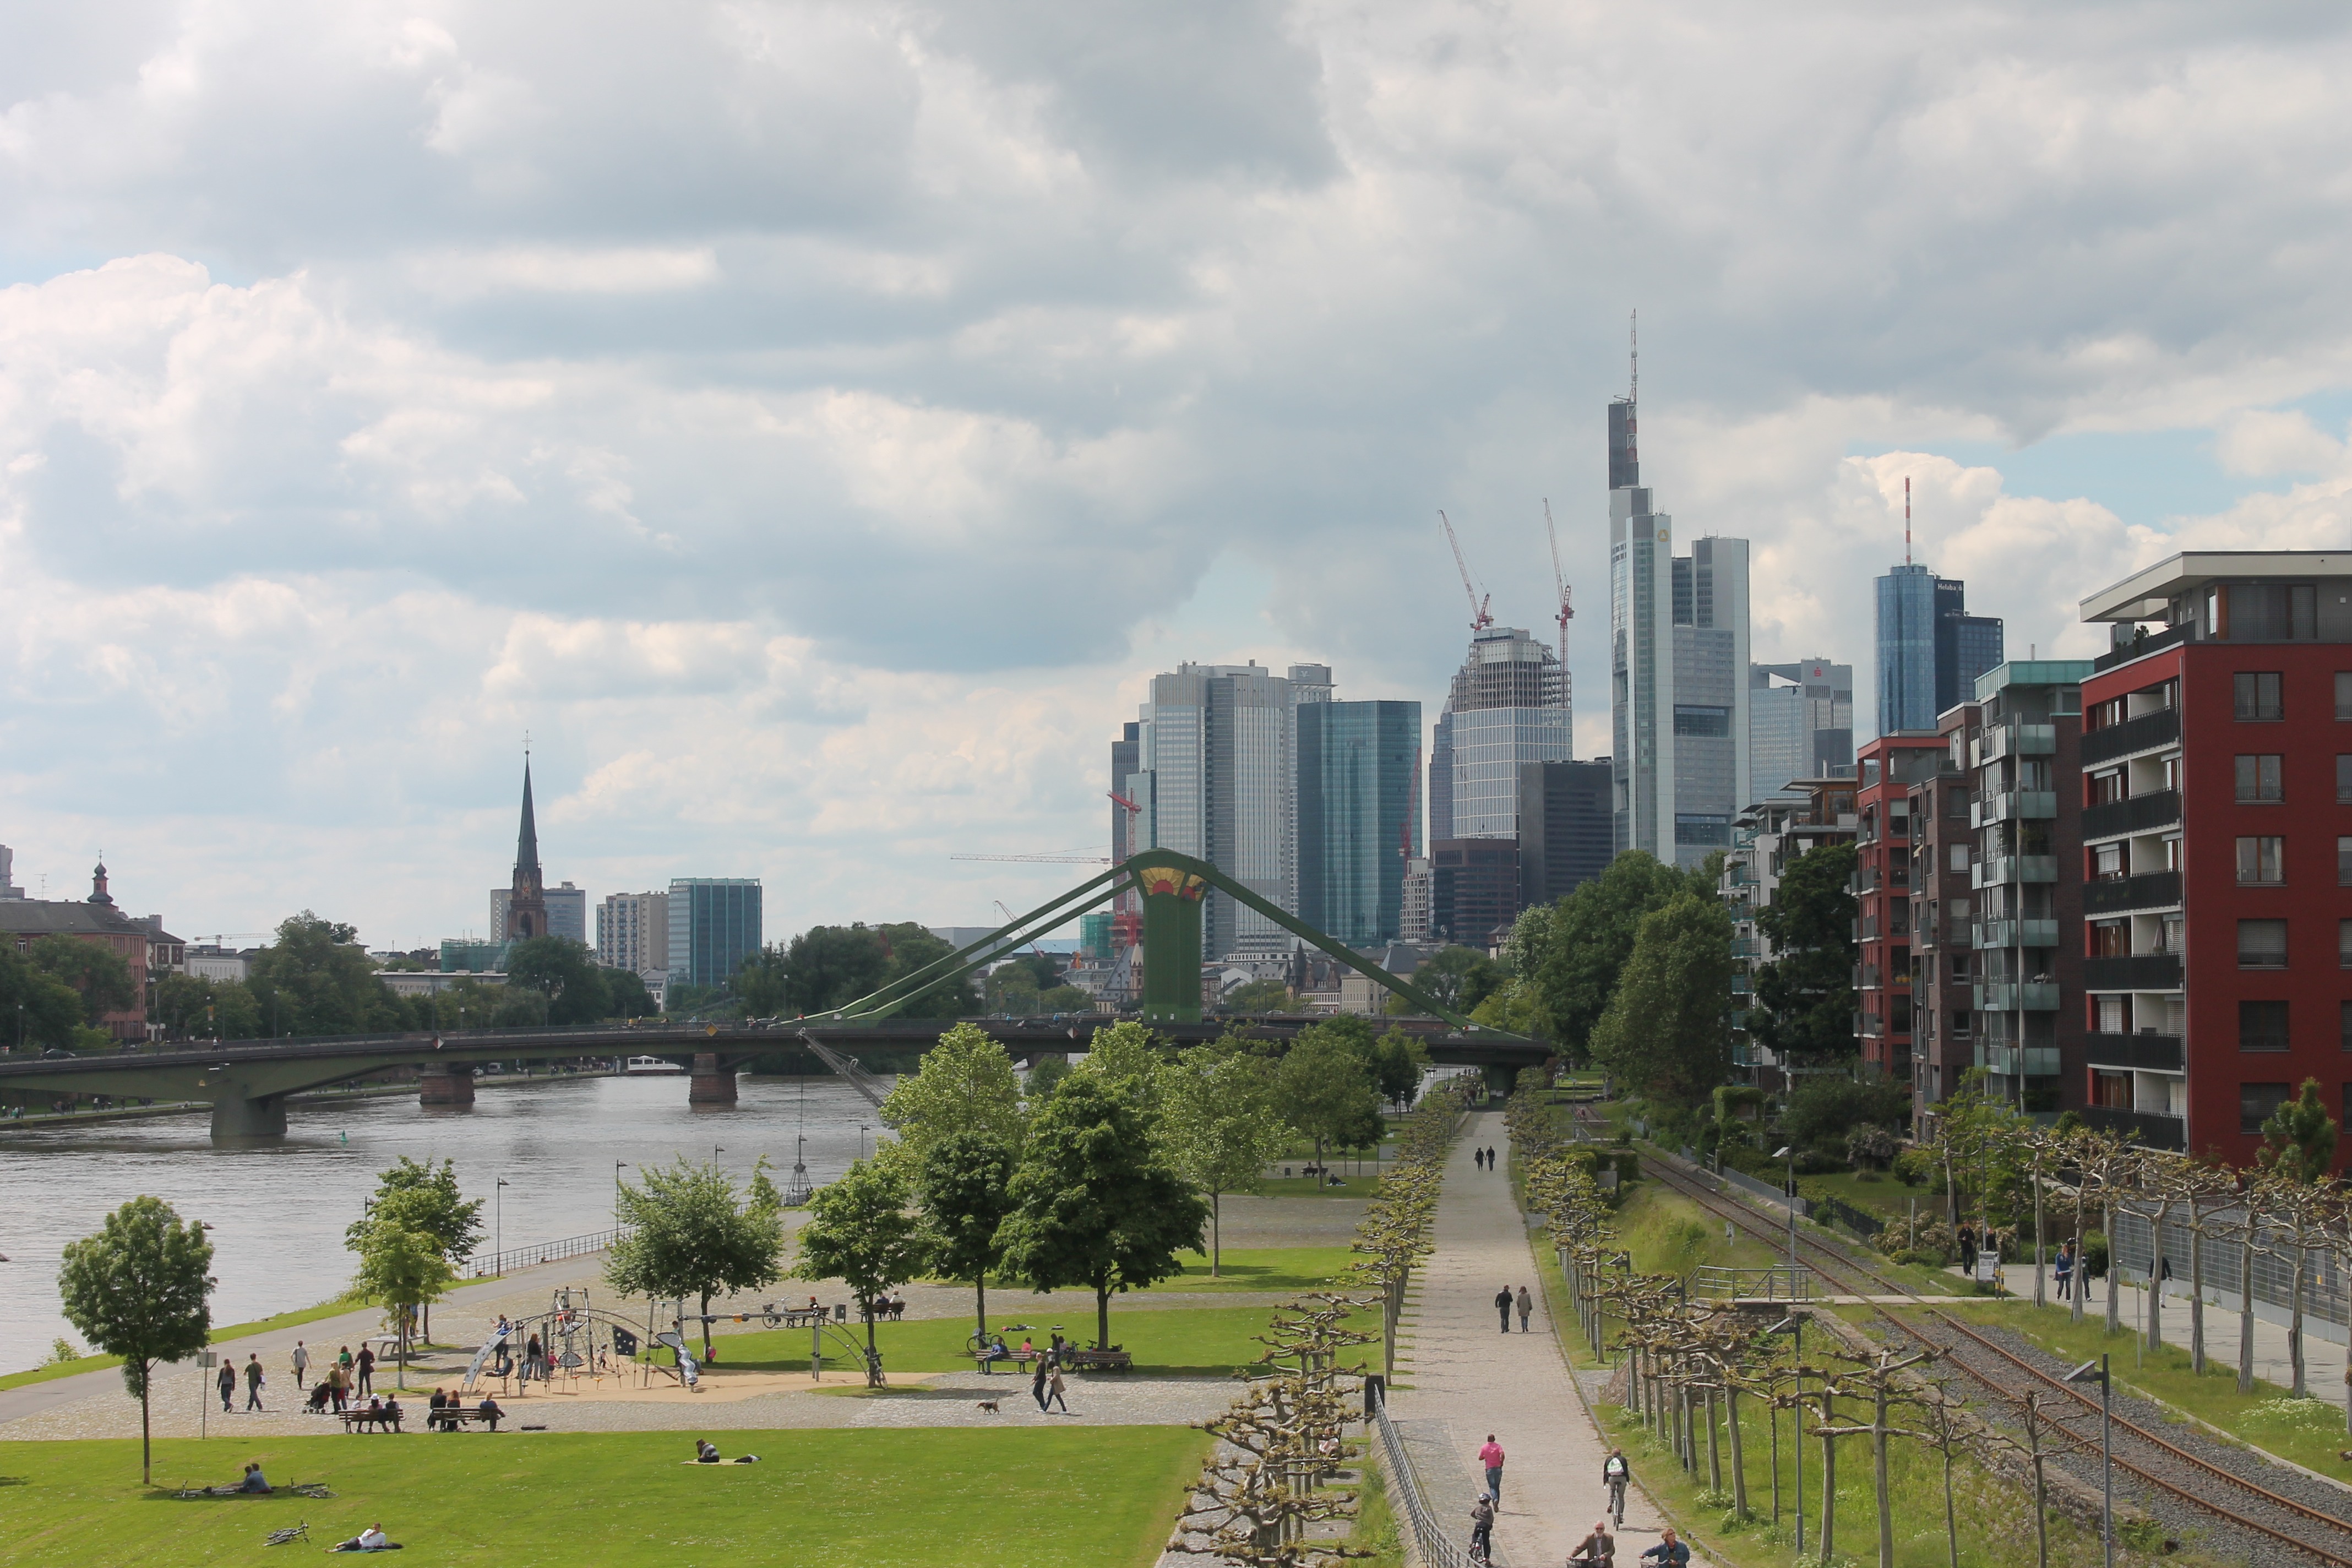
skyline, view, city, skyscraper, cityscape, panorama, downtown, park, landmark, stadium, tower block, skyscrapers, town square, main, frankfurt am main germany, neighbourhood, urban area, residential area, human settlement, metropolitan area